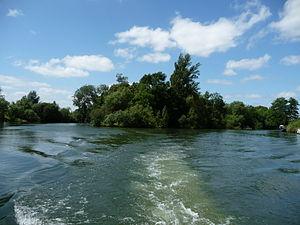
Queen's Eyot est une petite île de la Tamise en Angleterre.